The Heart Truth

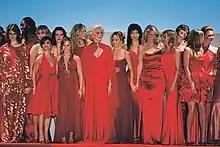
Group shot of the models from the 2005 Red Dress Collection

The Heart Truth has joined with the United States Federal Government and fashion industries, in an attempt to appeal to female audiences. Red dresses have been displayed across the country, primarily at New York's Fashion Week. The first Red Dress Collection Fashion Week took place in 2003 when nineteen designers, including Vera Wang, Oscar de la Renta, and Carmen Marc Valvo contributed dresses that were displayed in the Bryant Park Tents. Many fashion shows have been put on in recent years during the Fashion Week festivities; many famous celebrities have participated in walking the aisle, including Jenna Fischer, Sheryl Crow, Natalie Morales, Kelly Ripa, Debbie Harry, Venus Williams, Angela Bassett, Rachael Ray, Valerie Bertinelli, Christie Brinkley, Thalía, Vanessa Williams, Raven-Symoné, Allison Janney, Sara Ramirez, Billie Jean King, Katie Couric, Sarah, Duchess of York, Lindsay Lohan, LeAnn Rimes, Christina Milian, Fergie, Jordin Sparks, Ashanti, Hilary Duff, Mary Lynn Rajskub, Rose McGowan, and Eartha Kitt.